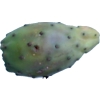
Label: cactus_fruit_green